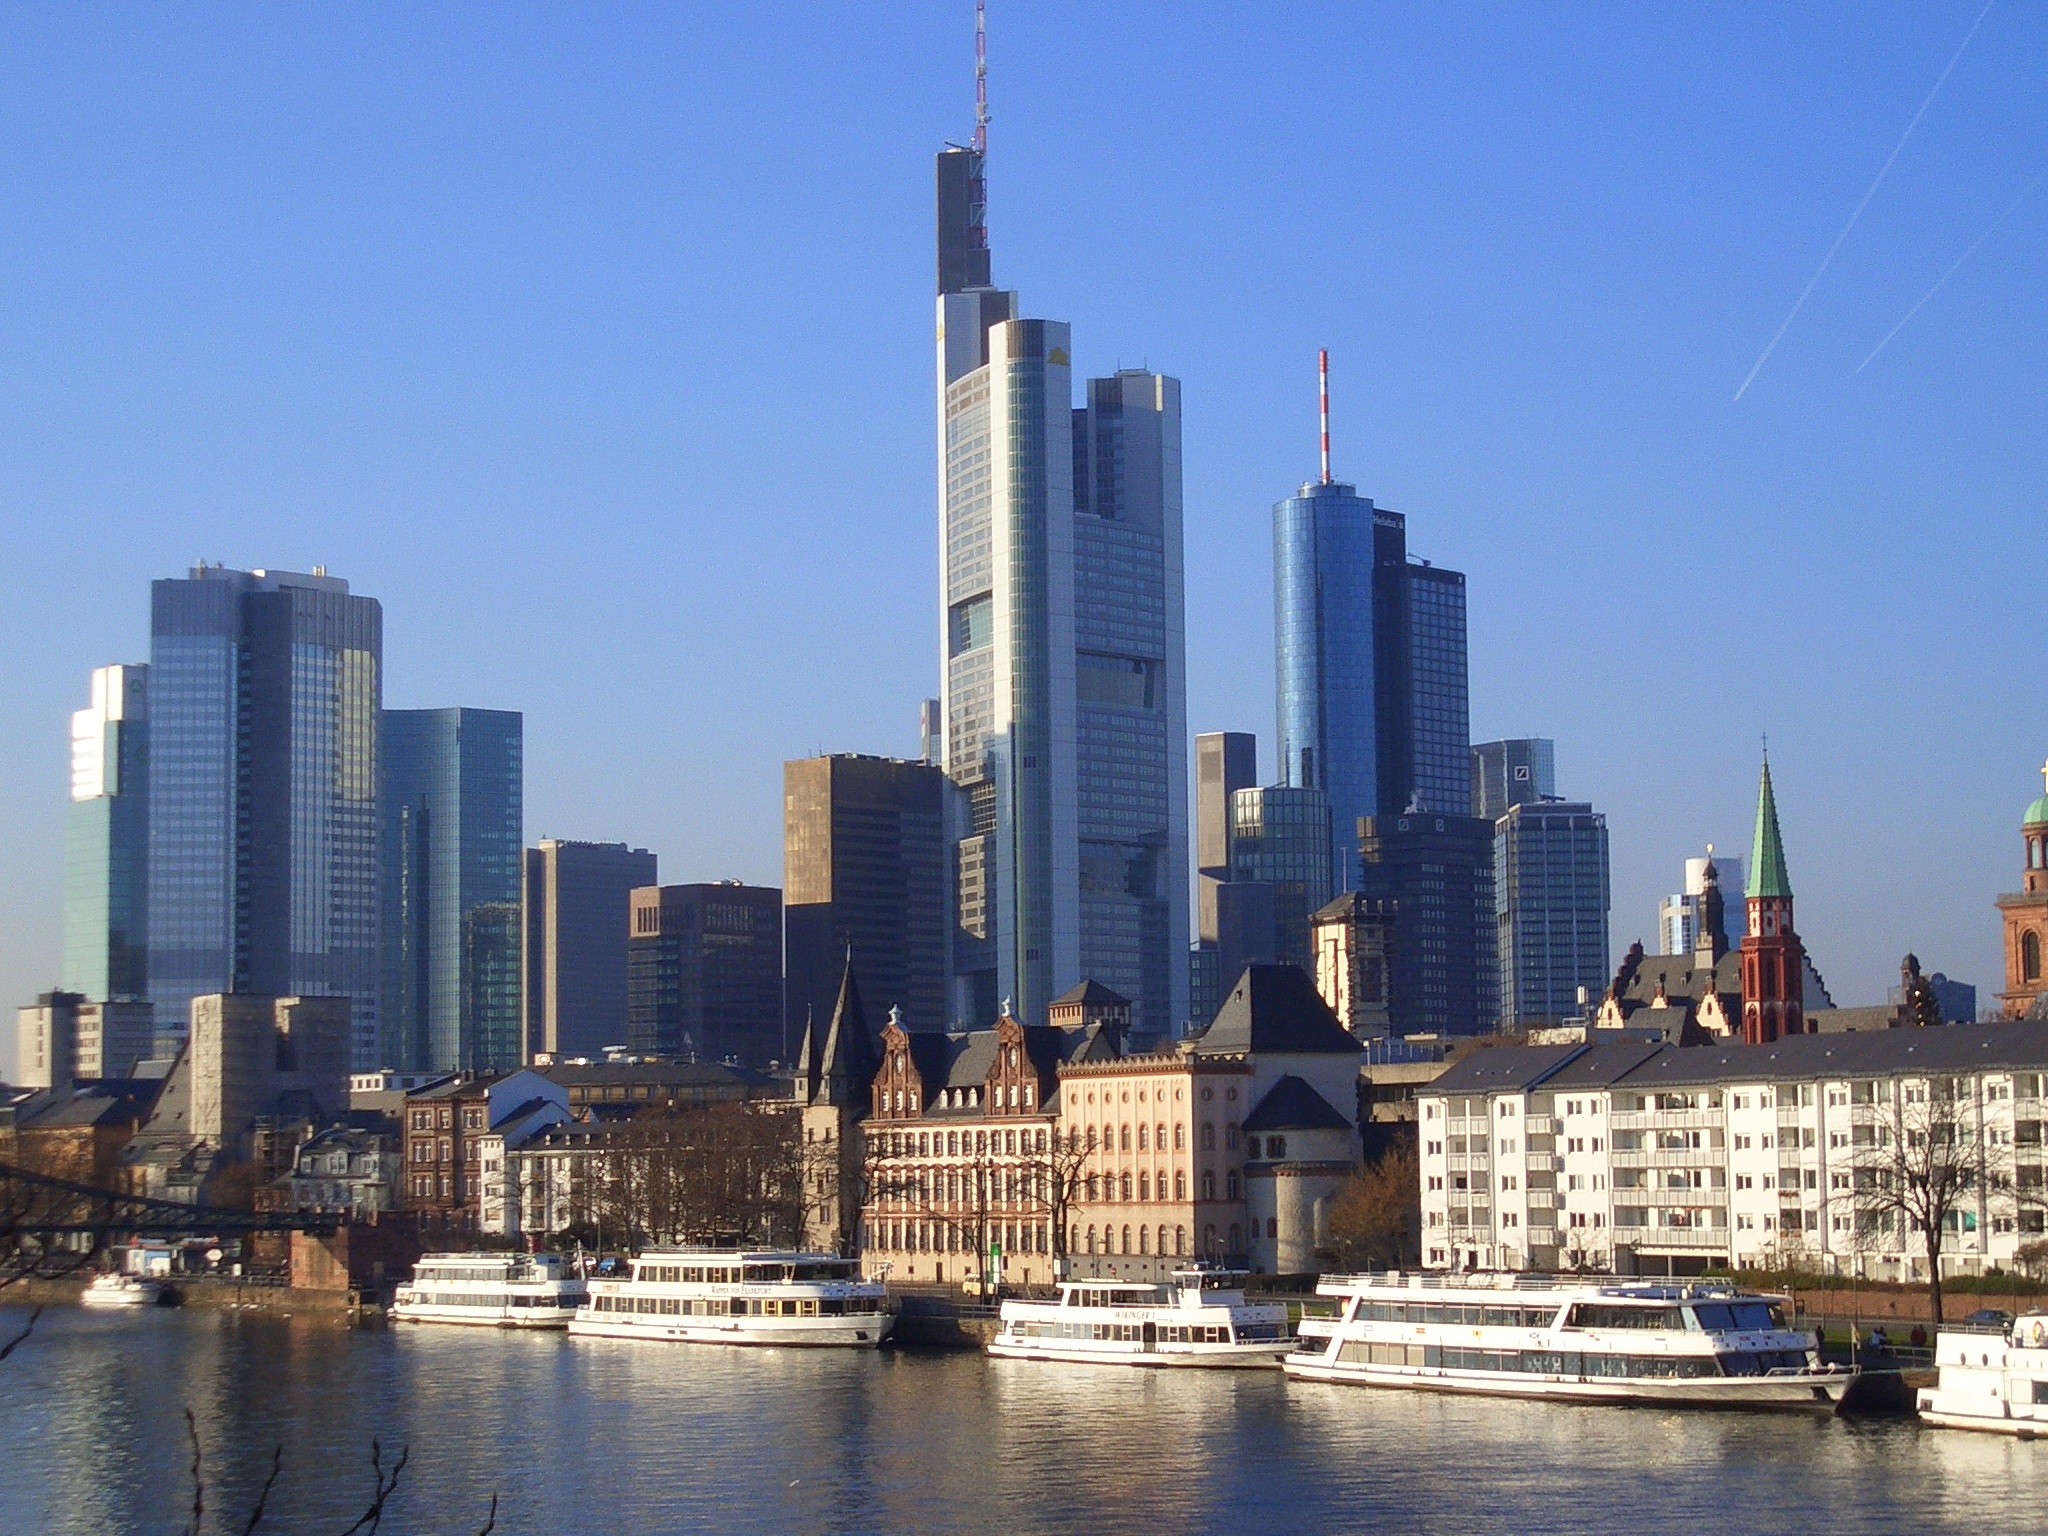
skyline, city, skyscraper, cityscape, downtown, dusk, reflection, tower, landmark, waterway, tower block, frankfurt, metropolis, hochaeuser, mainhatten, geographical feature, human settlement, metropolitan area